Gathering place

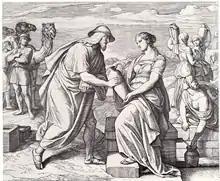
Rebekah at the Well 1860 woodcut in .

A gathering place is any place where people are able to congregate. Gathering places may be public; for example, city streets, town squares, and parks; or private; for example, churches, coffee shops, stadiums, and theaters.